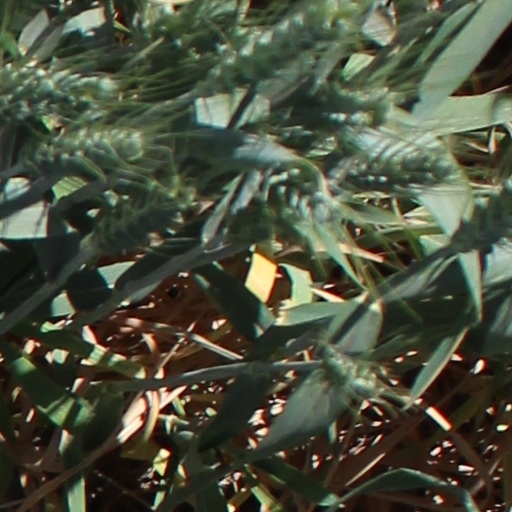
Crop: wheat